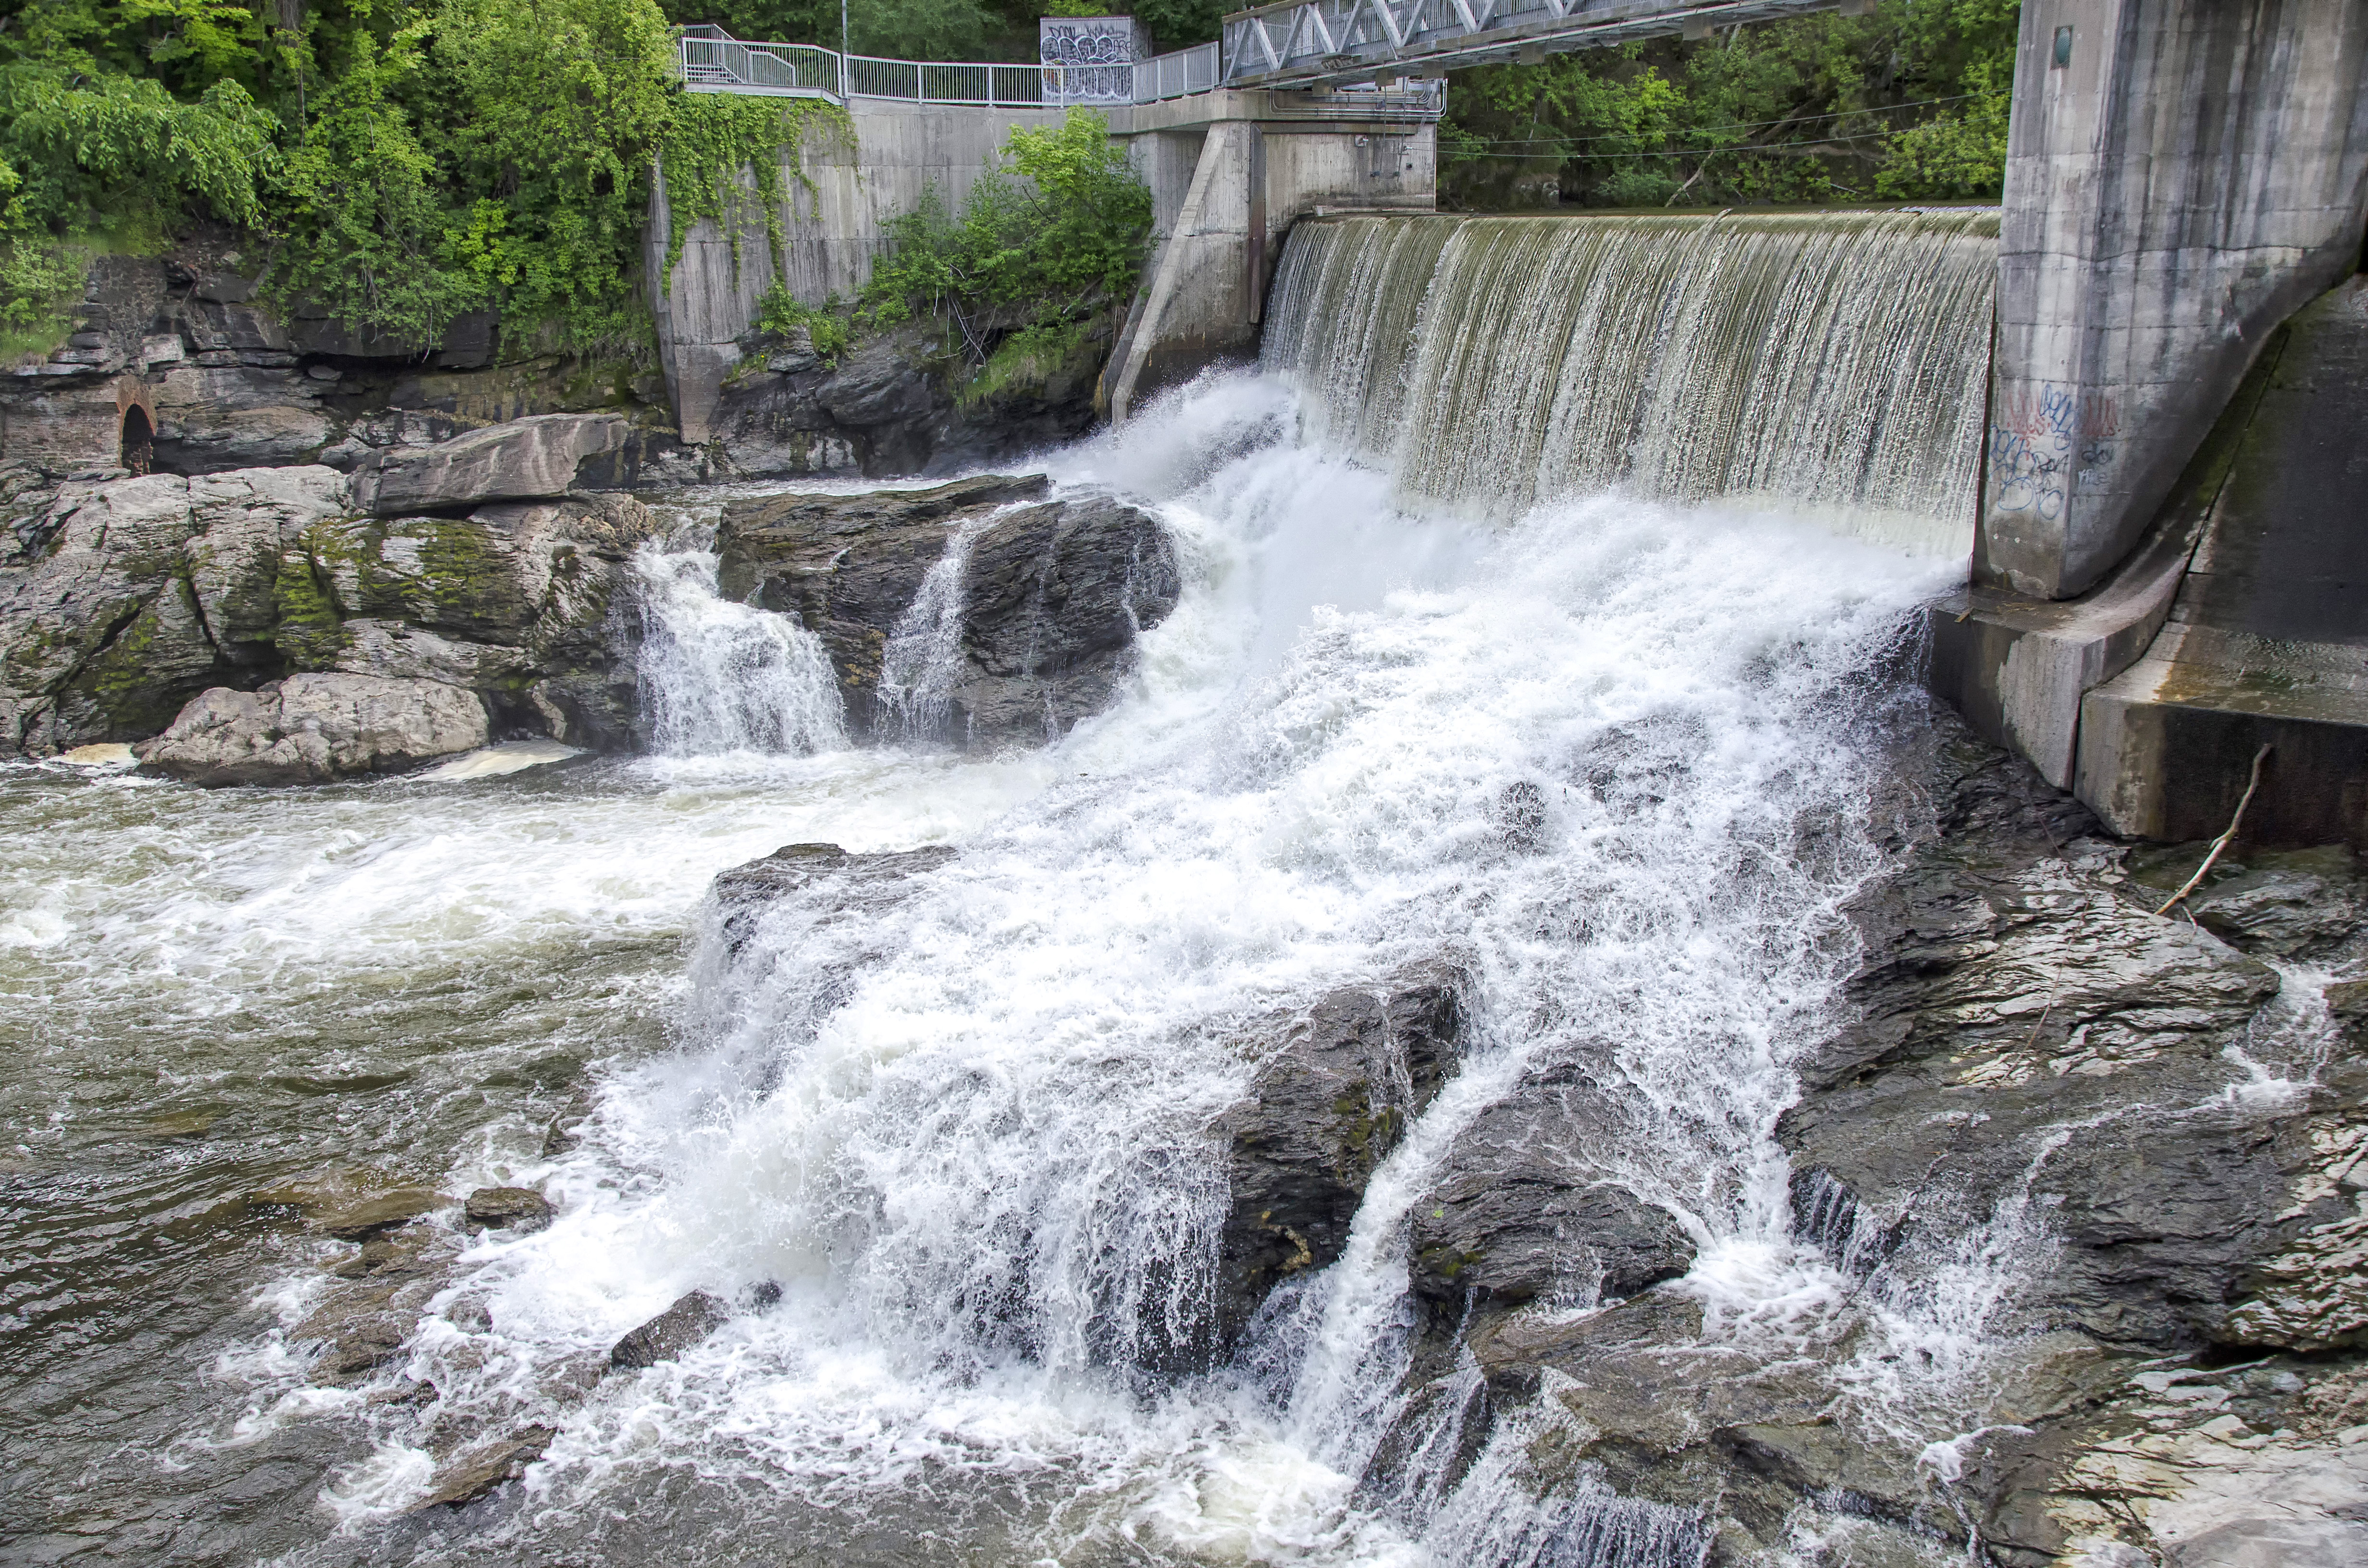
water, nature, waterfall, river, stream, rapid, body of water, canada, wasserfall, quebec, water feature, watercourse, sherbrooke